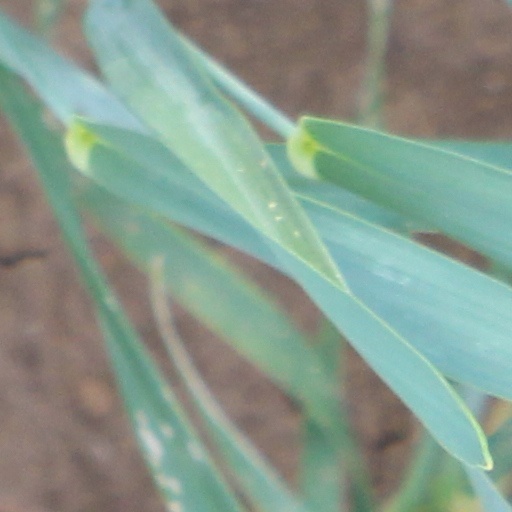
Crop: wheat